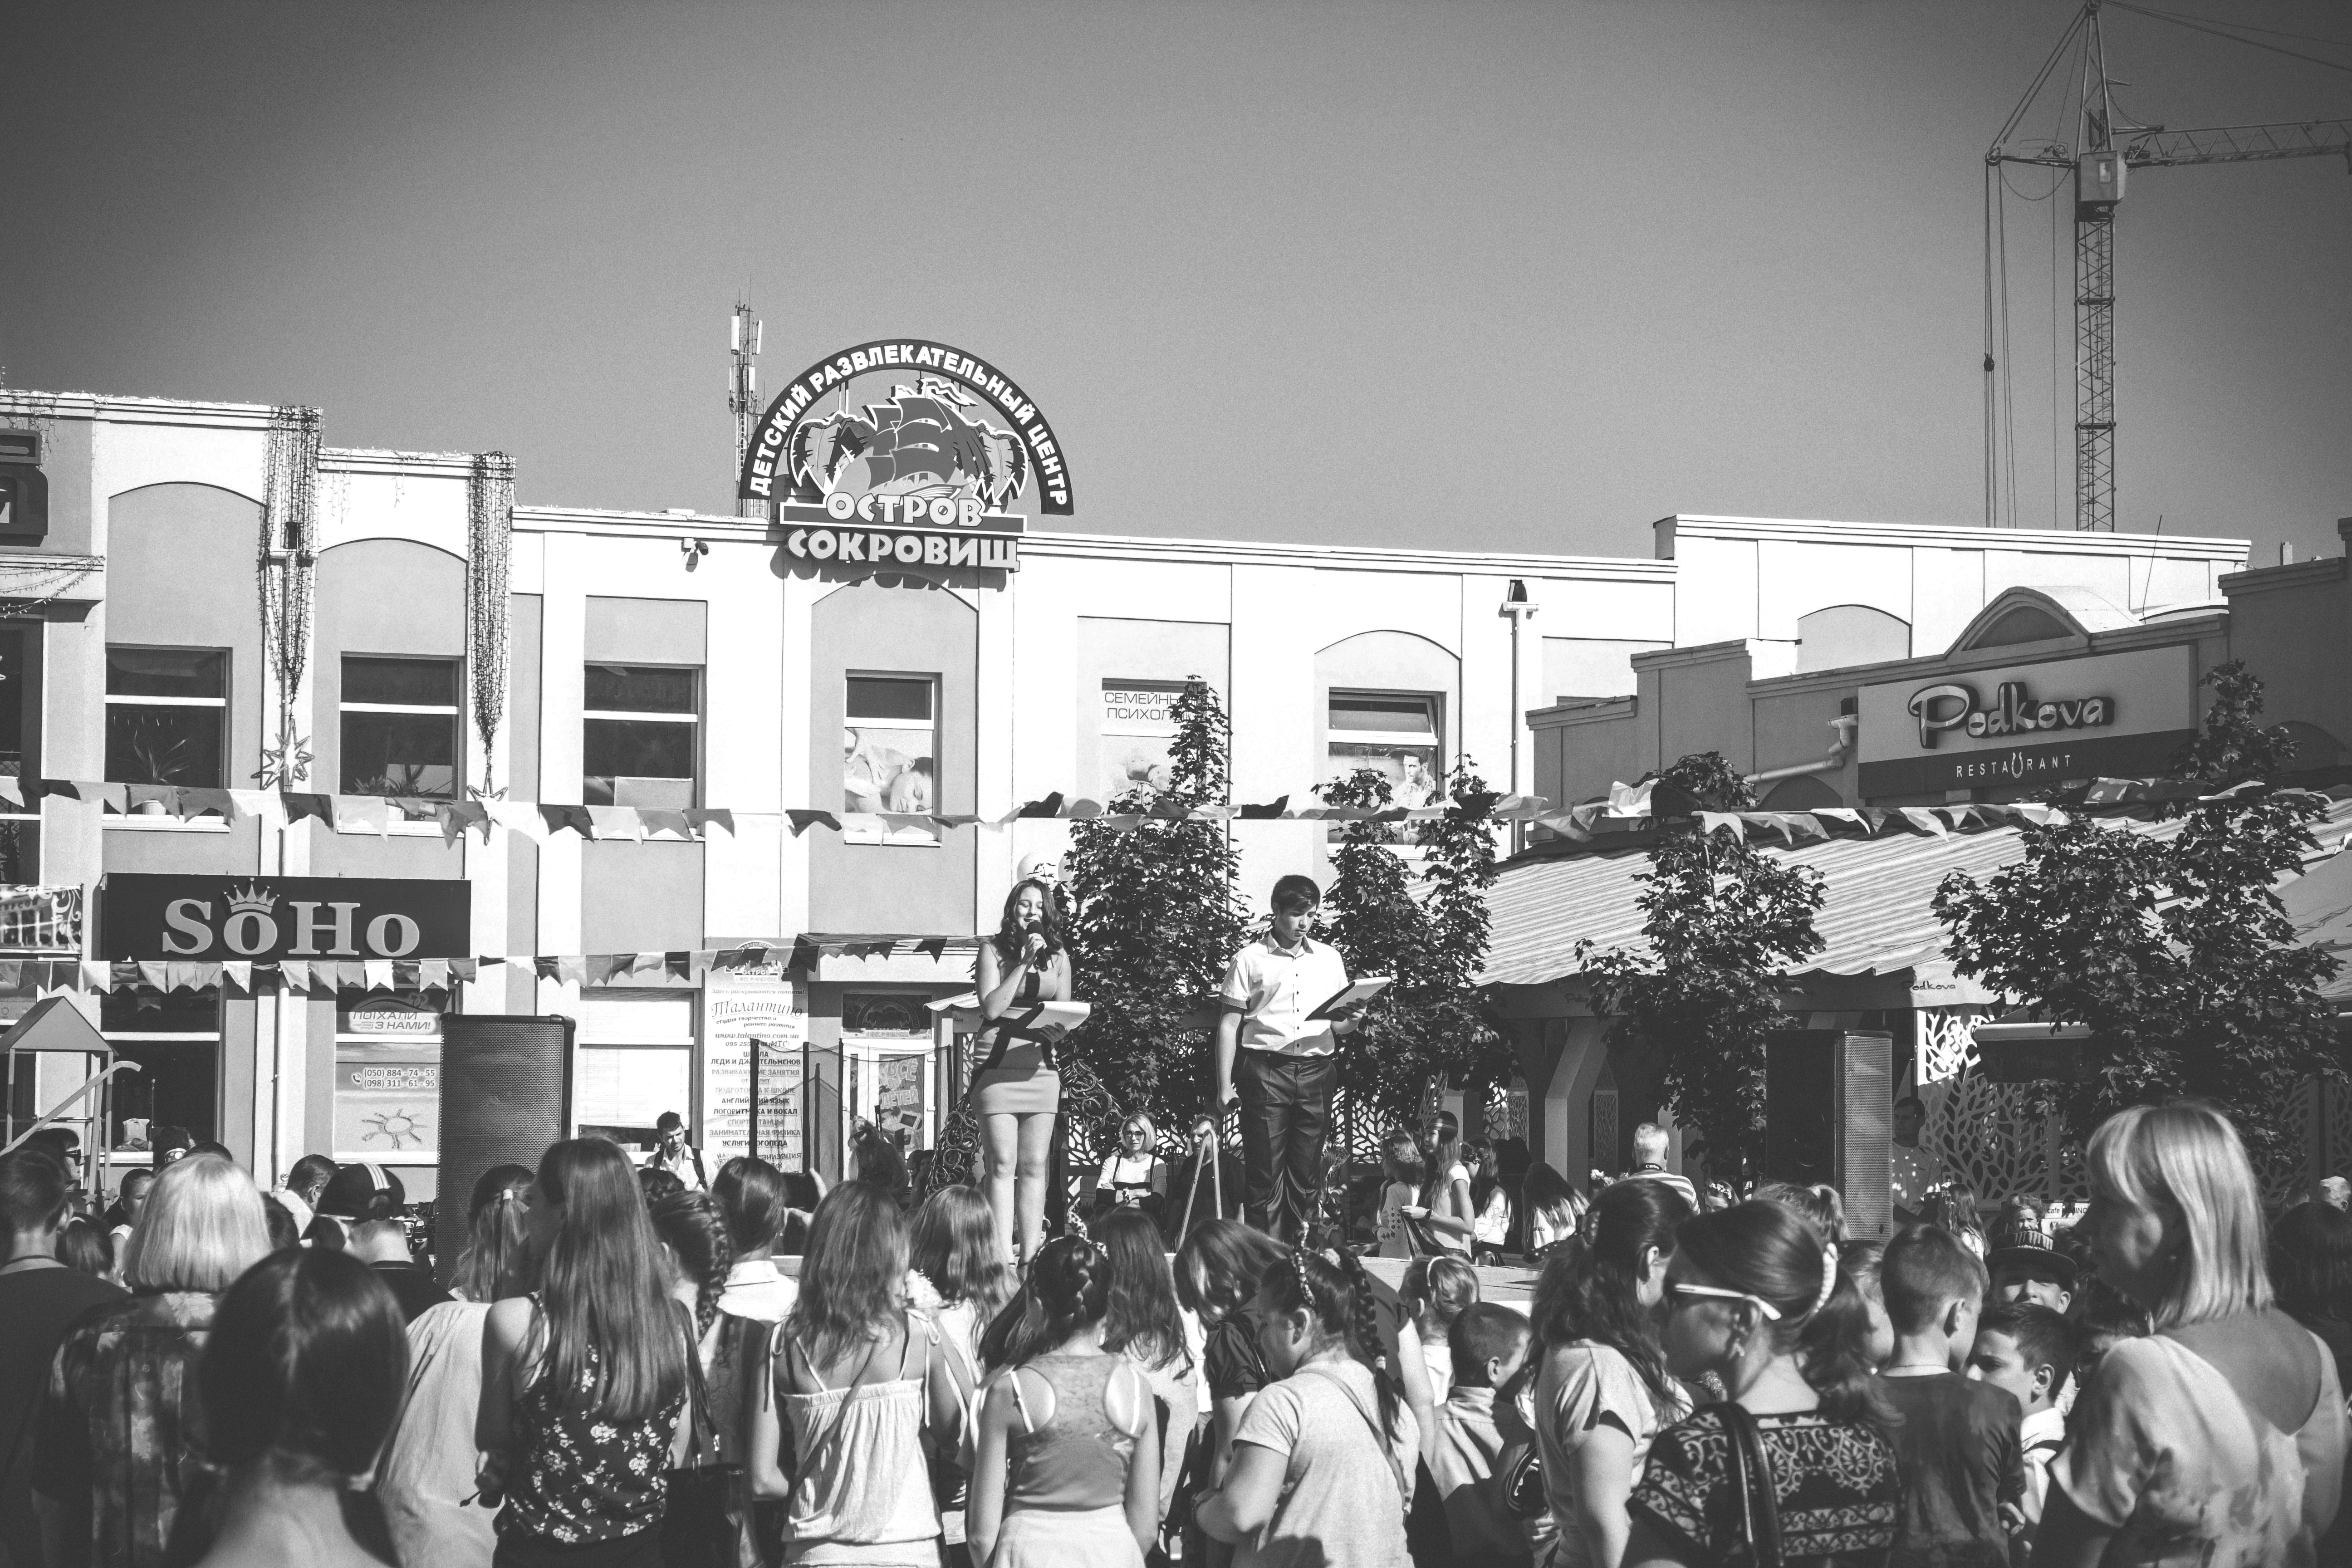
black and white, group, people, road, white, street, photography, building, city, crowd, audience, spectator, black, monochrome, trees, stage, photograph, outfit, wear, soho, adult, urban area, monochrome photography, hosts